Federal Relocation Arc

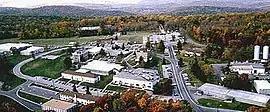
The High Point Special Facility (pictured) is the second of three layers in the Federal Relocation Arc.

The Federal Relocation Arc consists of three layered networks of facilities, each of which is designed to be progressively more survivable and fortified than the previous. In the event that intelligence or rising tensions indicate that a serious emergency may soon develop, cabinet-level agencies of the United States government would activate three "emergency teams" sequentially lettered "A", "B", and "C". Each pre-designated emergency team generally consists of 60 to 100 staff who are capable of running the most critical functions of the government agency that they represent. Following an alert, an agency's "A" team would move to a secure underground facility located within or immediately adjacent to the agency's normal headquarters building in Washington, D.C. The "B" team would relocate to the High Point Special Facility in Virginia's Blue Ridge Mountains. The "C" team would set up office at a dedicated emergency facility that each agency maintains approximately 20–30 miles outside of Washington.